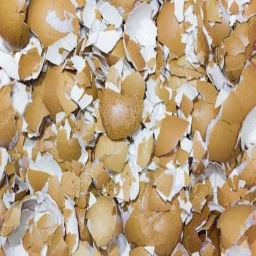
Label: eggshells